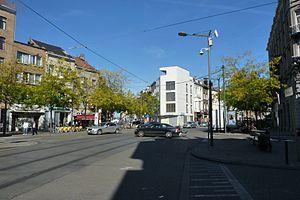
La place du Pavillon à Bruxelles.
La place du Pavillon est une place bruxelloise de la commune de Schaerbeek où aboutissent sept artères différentes :
Schaerbeek /skaʁbeːk/ est l'une des 19 communes bilingues de Bruxelles-Capitale en Belgique.
Omar El Kaddouri né le 21 août 1990 à Schaerbeek en Belgique est un footballeur international marocain originaire de la ville d'Al Hoceïma, évoluant au poste de milieu terrain et qui peut également évoluer comme attaquant de soutien.